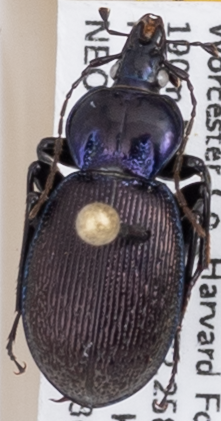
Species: Sphaeroderus stenostomus lecontei
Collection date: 2023-08-02
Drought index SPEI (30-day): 1.578
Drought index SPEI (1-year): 0.304
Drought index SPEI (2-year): -0.24